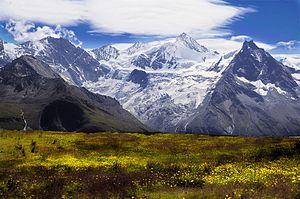
Le Schalihorn est un sommet des Alpes valaisannes, entre le Zinalrothorn et le Weisshorn.